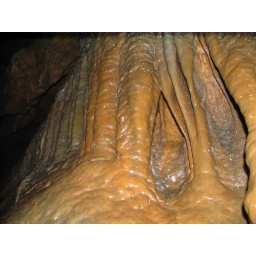
The rock has been smoothed out by water that it looks organic..